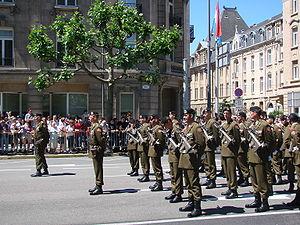
"L’Armée luxembourgeoise, est le nom des forces militaires du Grand-Duché de Luxembourg. Elle comprend des unités terrestres, regroupant moins de mille hommes. Le Luxembourg possède un petit navire de marine basé à Zeebruges, et depuis peu un gros avion de transport militaire de type Airbus. Par ailleurs, plusieurs avions-radars américains ""Awacs"" affectés à l'OTAN sont immatriculés au Grand-Duché.